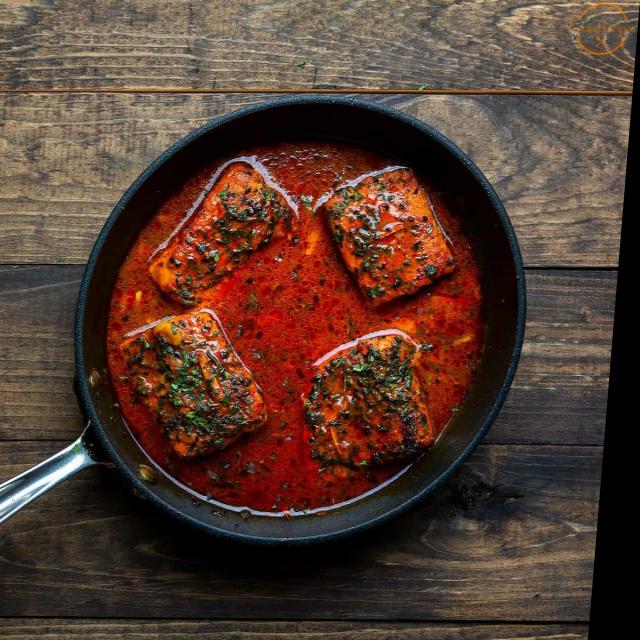
Dish: fish_curry